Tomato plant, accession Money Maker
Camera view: vertical (180 deg); turntable rotation: 240 degrees
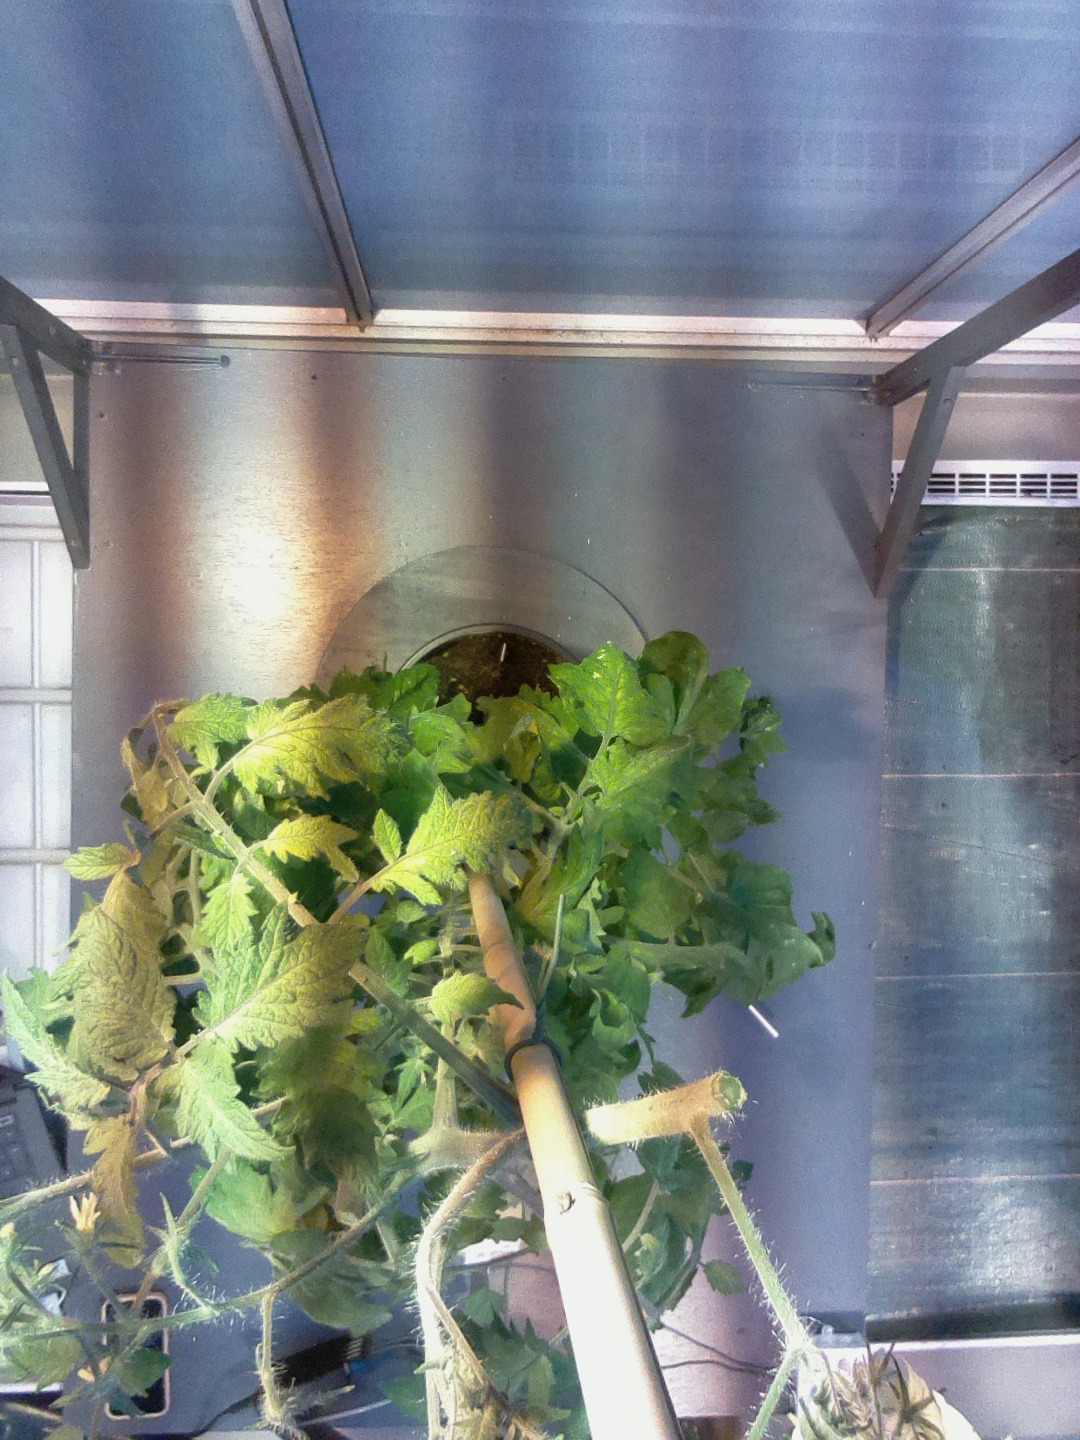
BBCH growth stage 71: 10%-20% of final fruit size